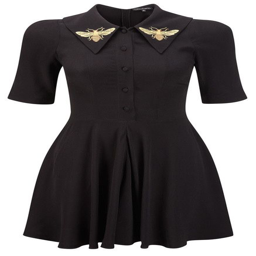
honey bee : collared dress - if anyone is interested in birthday ideas ... green light on anything from this shop